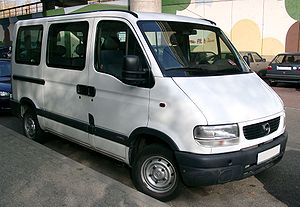
Opel Movano / Movano A (1998−2010)
Opel Movano er en mellemstor varebil og et joint venture mellem Opel og Renault. Modellen fremstilles i Batilly i Meurthe-et-Moselle, Frankrig på Véhicules Automobiles de Batilly's fabrik. I Storbritannien hedder modellen Vauxhall Movano.